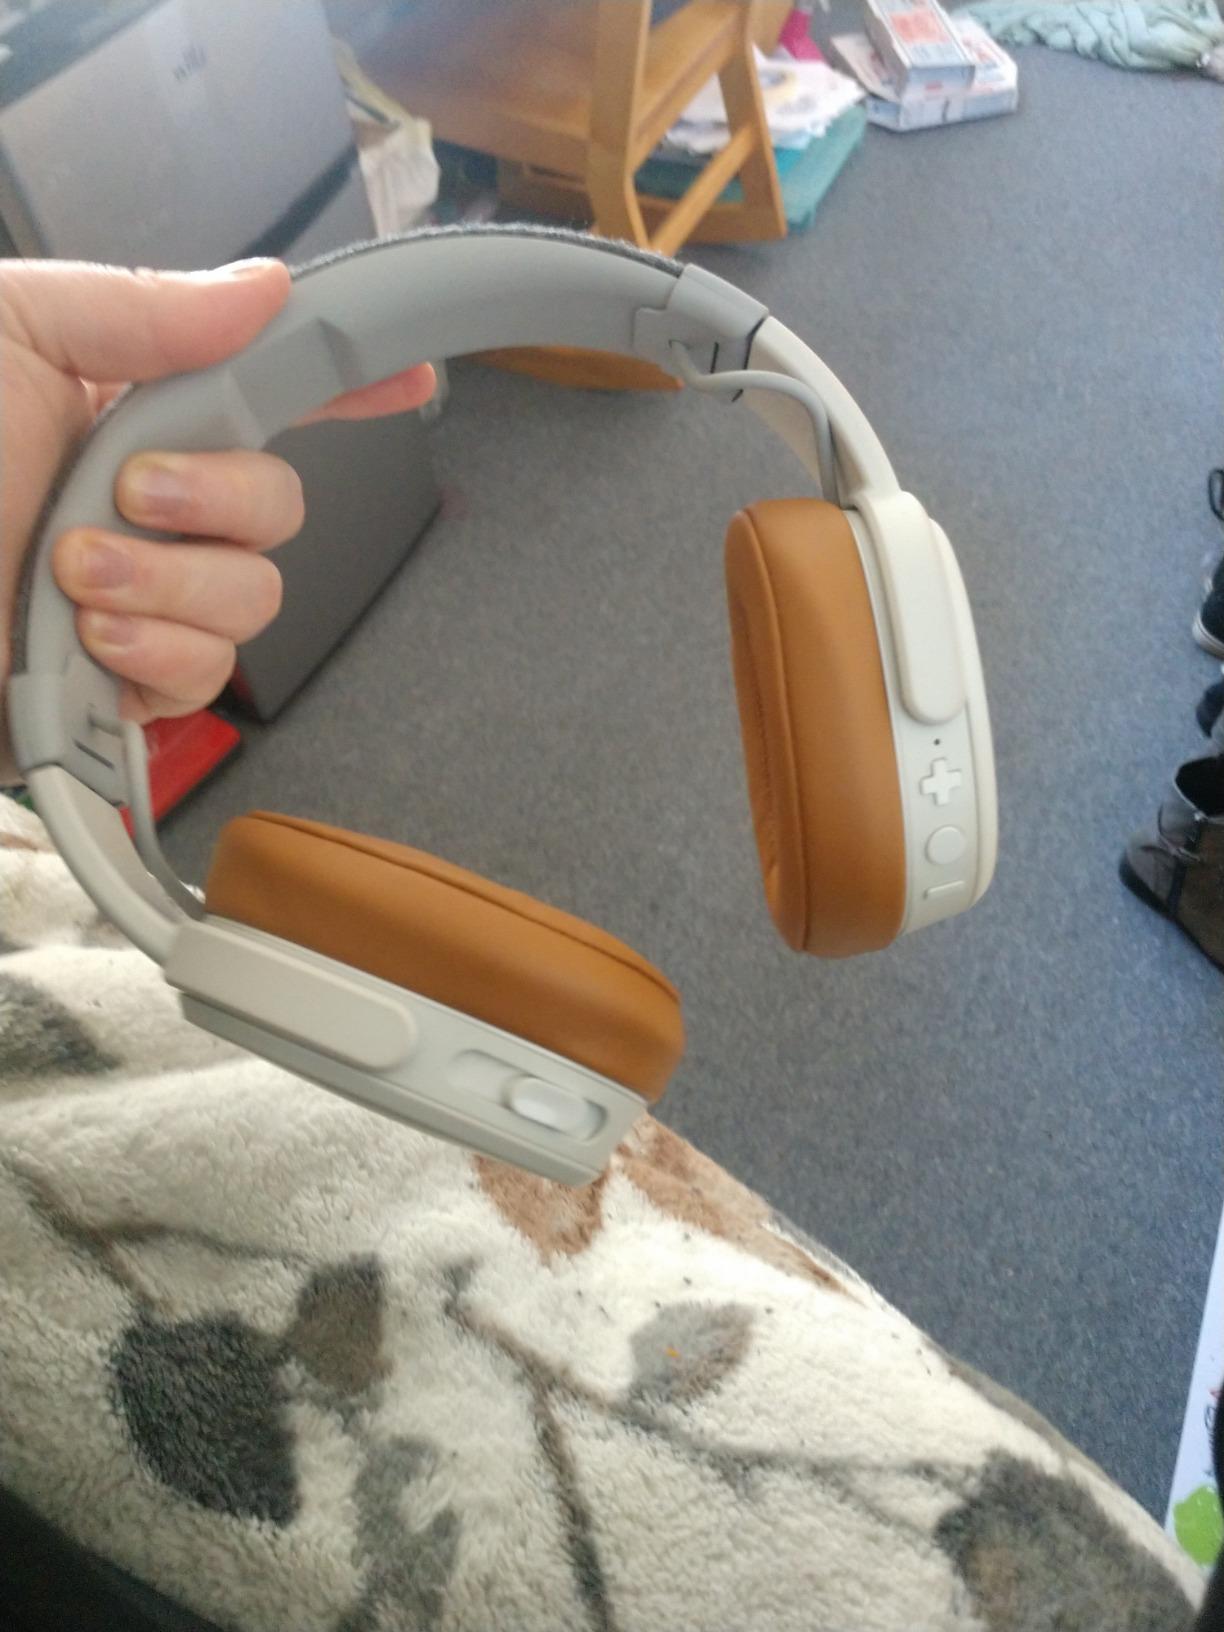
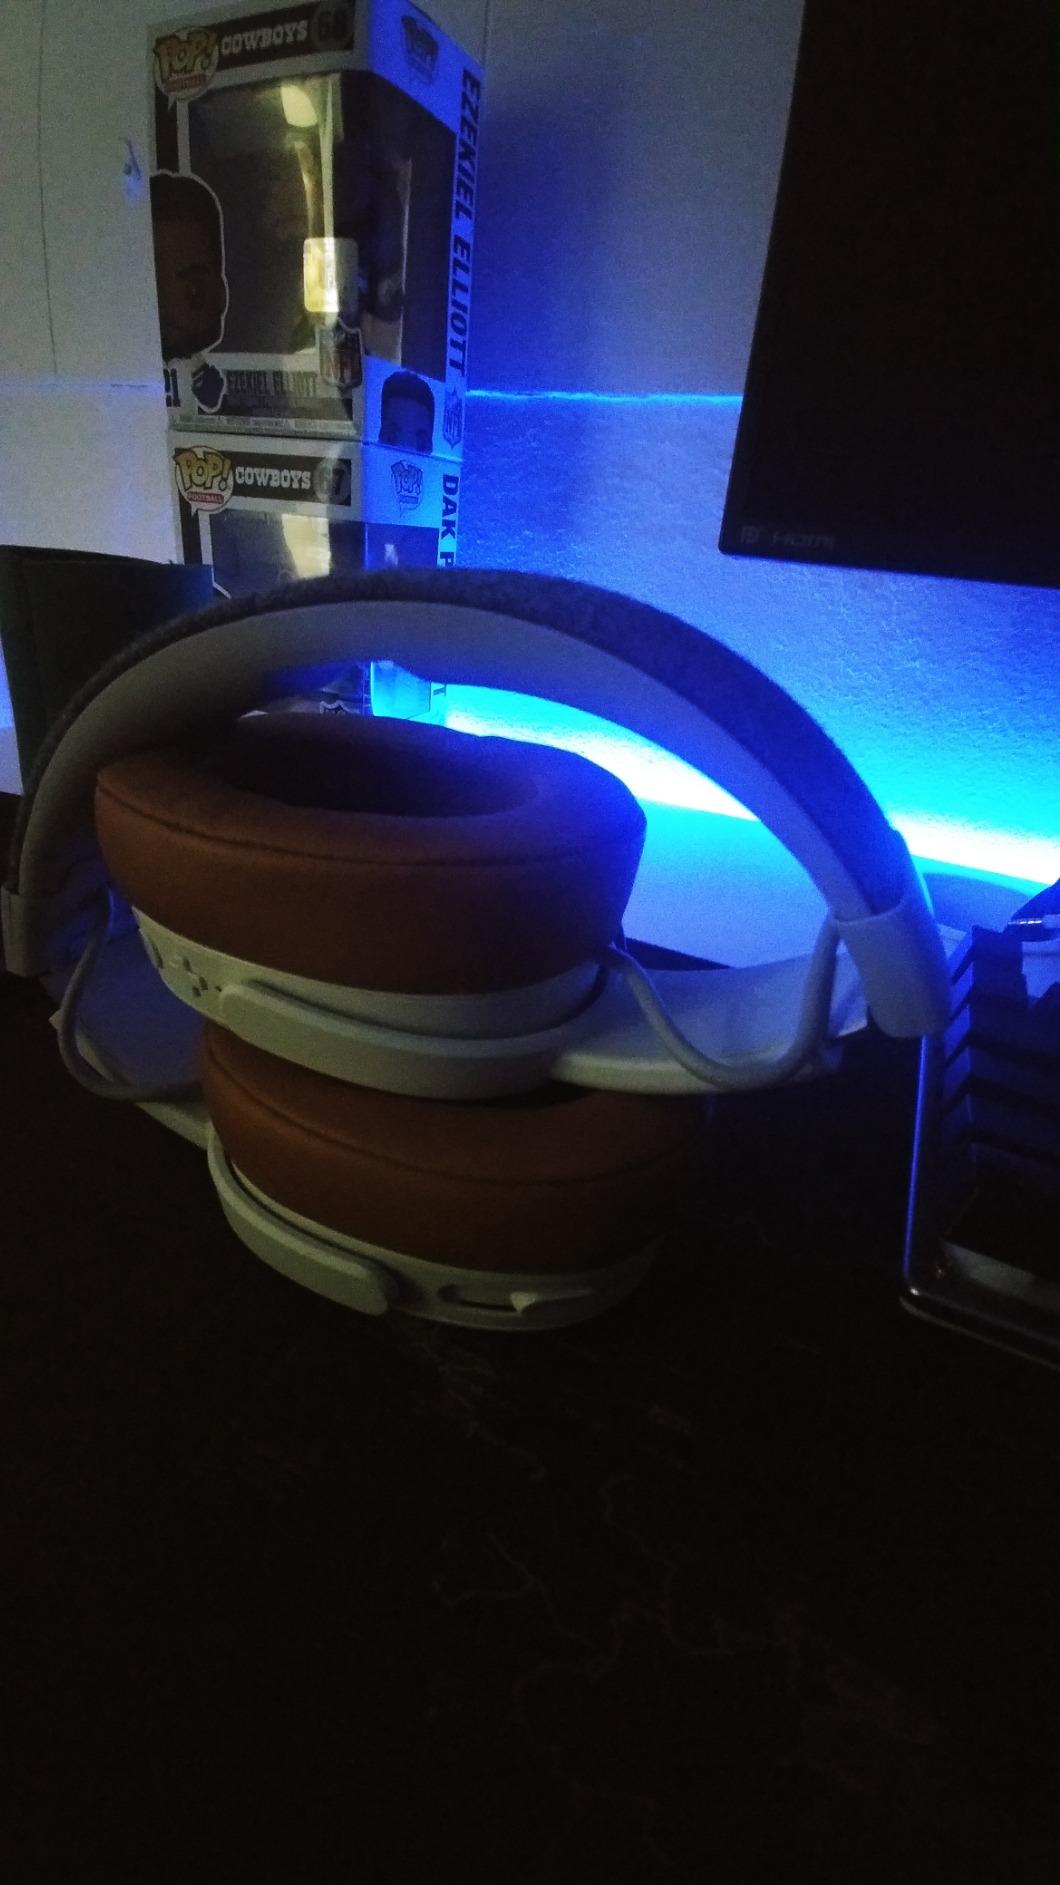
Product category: headphones
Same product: yes